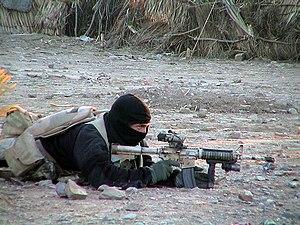
Une phase de la guerre d'Afghanistan de l'histoire contemporaine oppose à partir d’octobre et novembre 2001, les États-Unis, avec la contribution militaire de l'Alliance du Nord et d'autres nations occidentales, au régime taliban. Cette guerre s'inscrit dans la « guerre contre le terrorisme » déclarée par l'administration Bush à la suite des attentats du 11 septembre 2001 à New York et Washington. Le but de l'invasion selon les États-Unis et leurs alliés était de capturer Oussama ben Laden, détruire l'organisation Al-Qaïda qui possédait des bases dans le pays avec la bénédiction des talibans, et renverser ces derniers.
Une cagoule ou un passe-montagne ou encore un cache-face en français acadien est un couvre-chef descendant en dessous du menton, masquant ainsi presque toute la tête et une partie du cou, à l'exception d'une ou plusieurs ouvertures réservées aux yeux et parfois à la bouche, voire au visage entier. Elle peut aussi être enroulée sur le haut du crâne, ressemblant ainsi à un bonnet, ou encore être portée sous un casque.
Les forces spéciales sont, selon la définition de l'OTAN, les unités militaires spécifiquement formées, instruites et entraînées pour mener un éventail de missions particulières, allant des « opérations spéciales » dans le cadre d’un conflit classique à celles relevant de la guerre non conventionnelle. Elles sont d'un usage différent des commandos classiques.